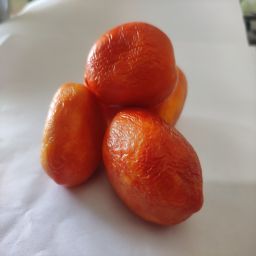
Crop: Tomato
Quality: Old